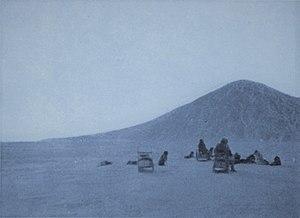
Le Cap Morris Jesup est le point le plus au nord de l'île du Groenland, situé par 83° 37′ 38″ N, 32° 39′ 51″ O à 708 km du pôle Nord géographique.